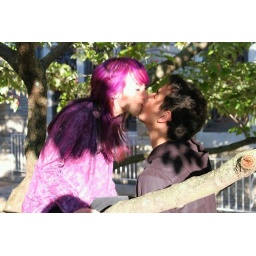
Jeffrey and Violet sitting in a tree